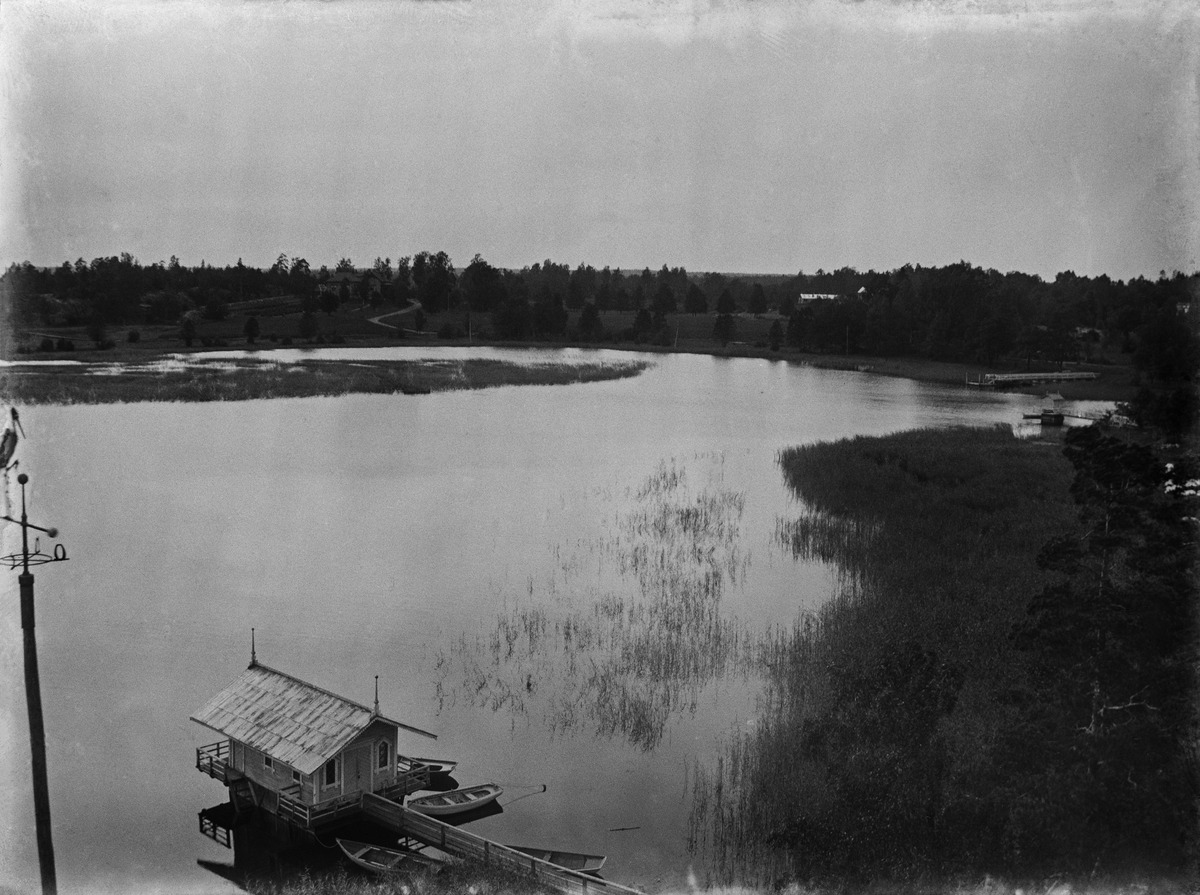
Saunalahtea ja huvila Villa Solhemin, Meilahti 20, uimahuone
sisällön kuvaus: Saunalahtea ja huvila Villa Solhemin, Meilahti 20, uimahuone. mustavalkoinen
Kuvaaja: Nyberg, Ragnar, valokuvaaja
Ajankohta: kuvausaika 1910- 1920-luku
Paikka: Suomi, Uusimaa, Helsinki, Meilahti Helsinki, Tamminiementie 4
Aiheet: meri, uimahuoneet, tuuliviirit, rannat, puurakennukset, veneet, rantakasvillisuus, kaislat, ruoikot